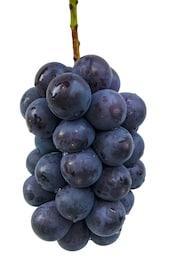
Label: others